Bankfield Museum

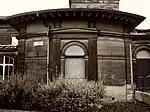
Exterior of the morning room, now the Akroyd gallery

The wide eaves and fairfaced stone give the building an Italianate appearance. The pillared and enclosed entrance lobby was originally an open "porte-cochere", or covered entrance-way for carriages, which would drive under the stone canopy for the passengers to disembark.